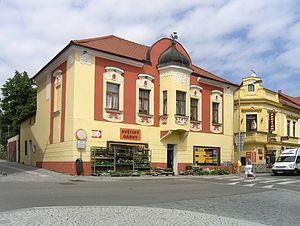
Votice est une ville du district de Benešov, dans la région de Bohême-Centrale, en République tchèque. Sa population s'élevait à 4 569 habitants en 2020.